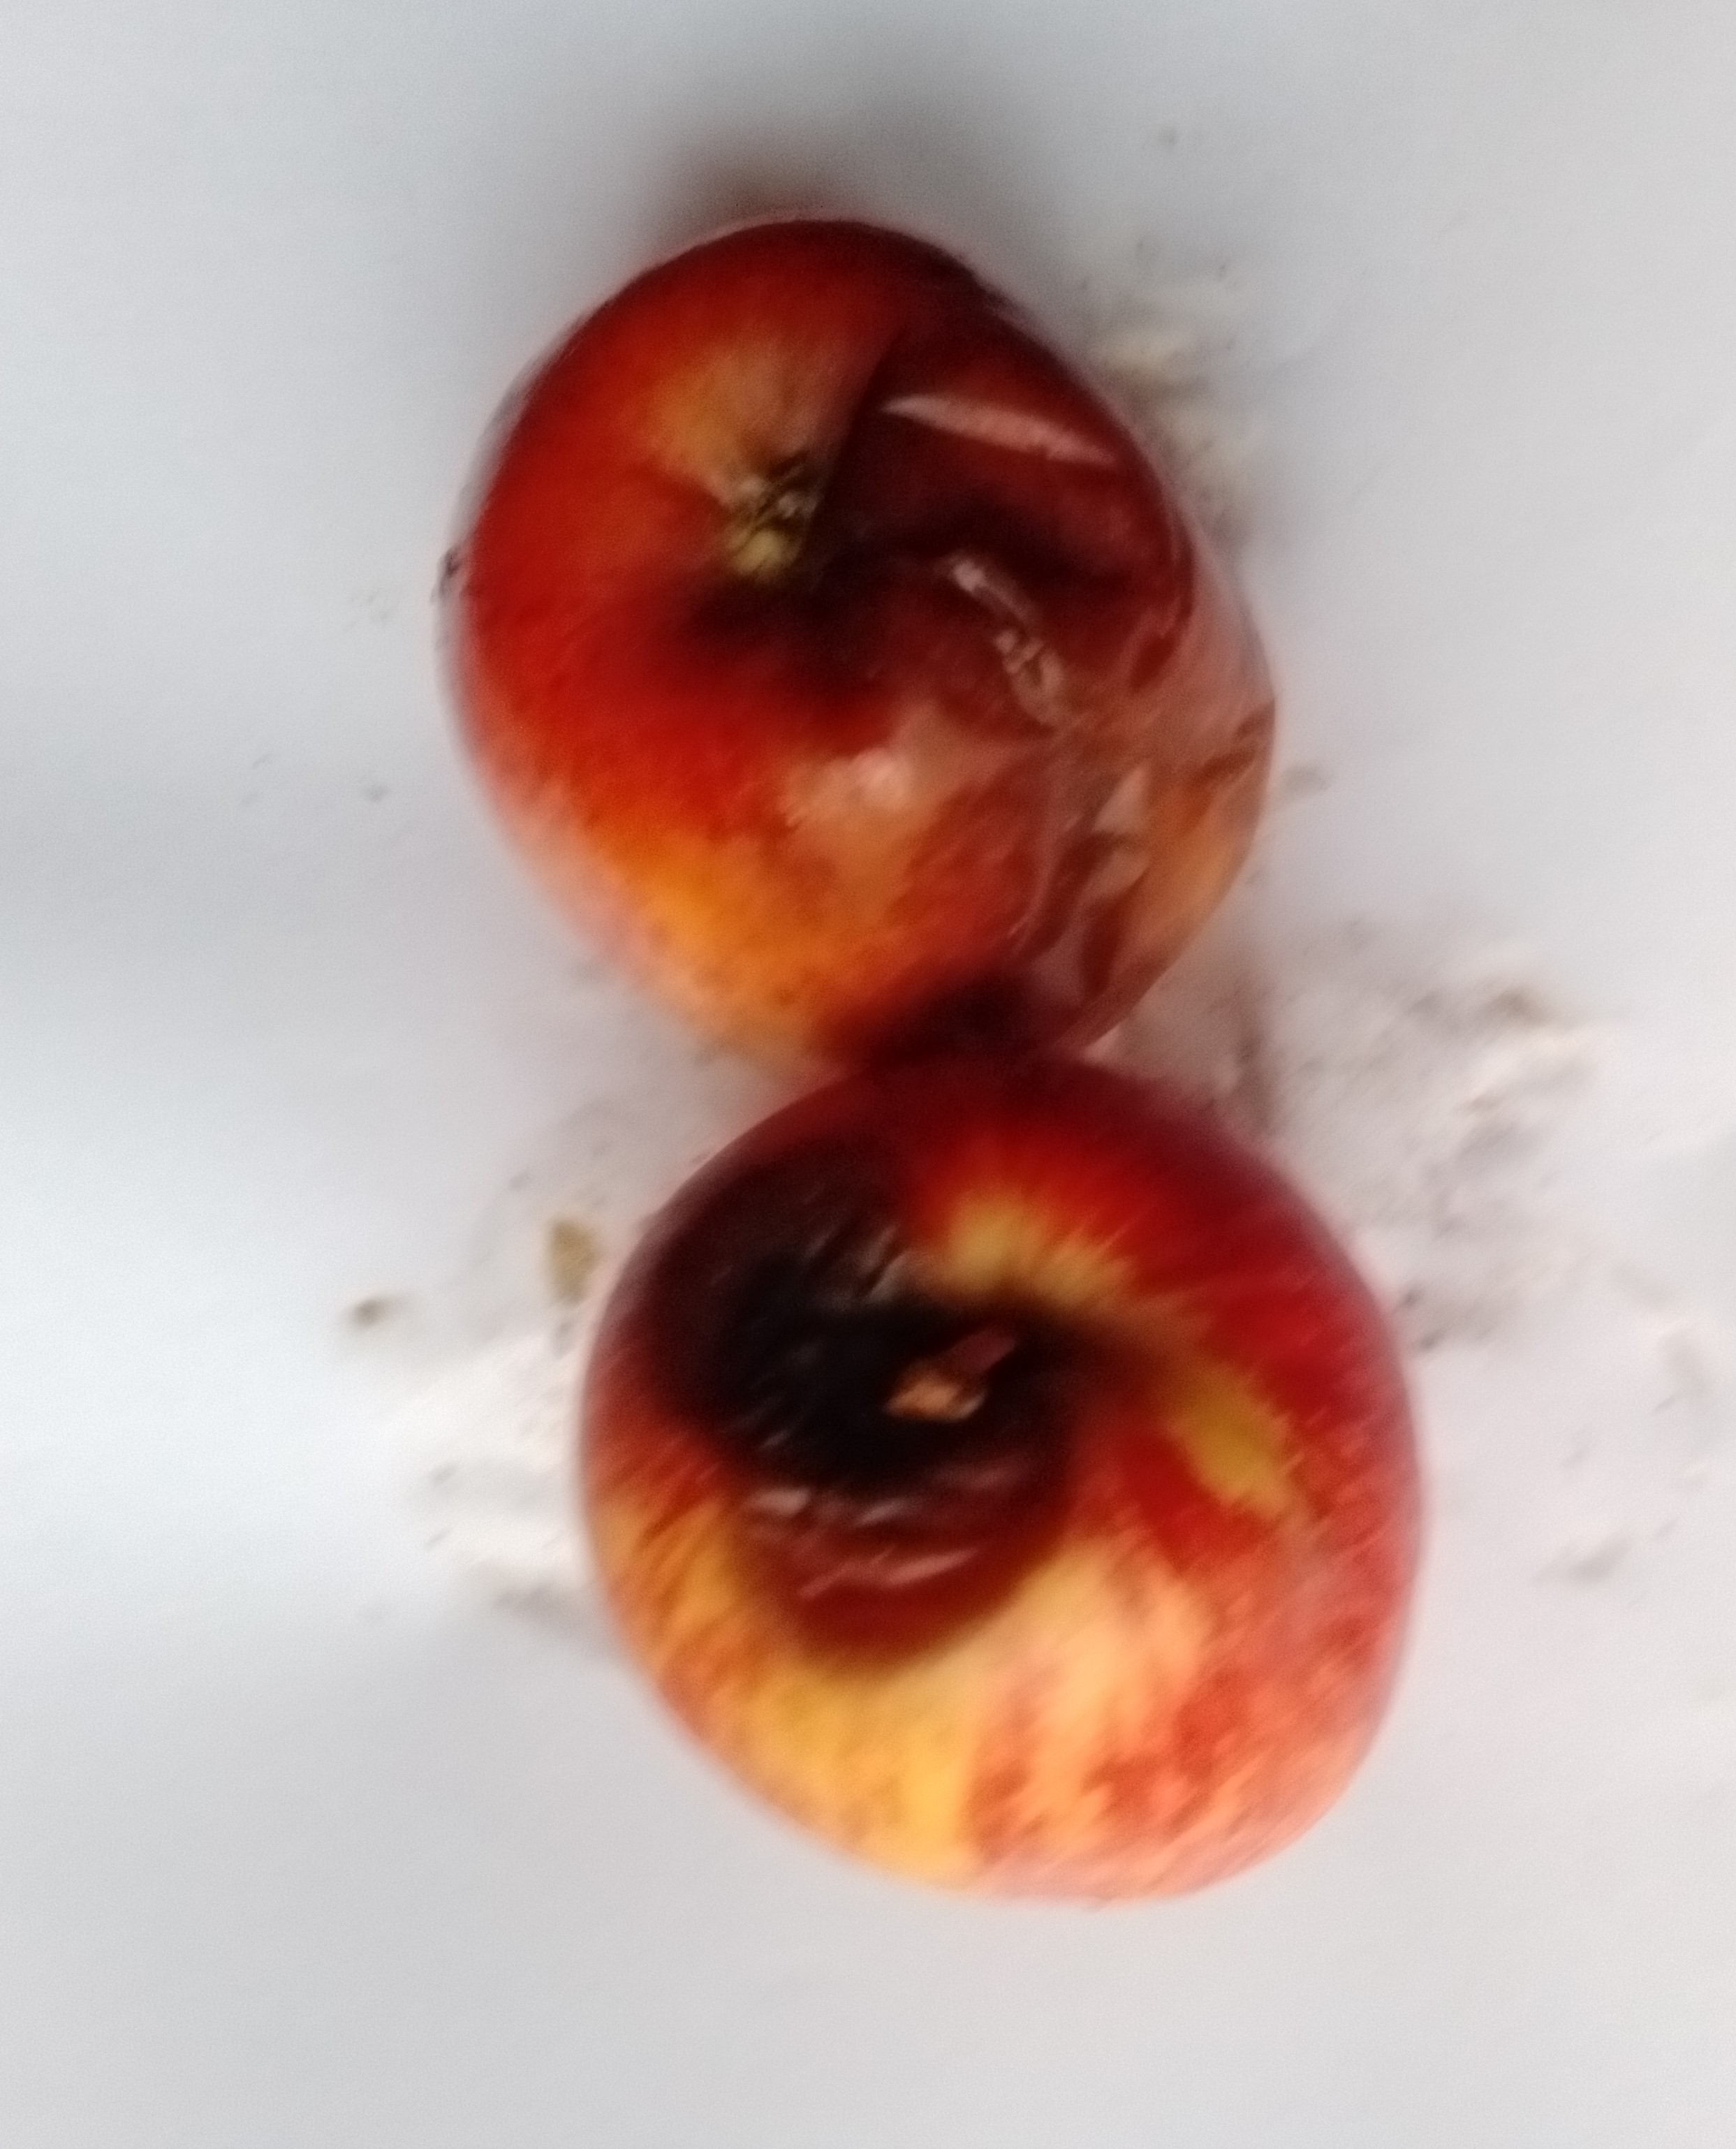
Fruit: apple
Condition: rotten